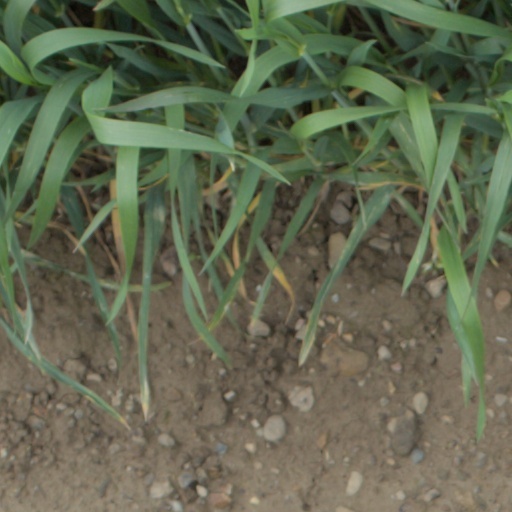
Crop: wheat